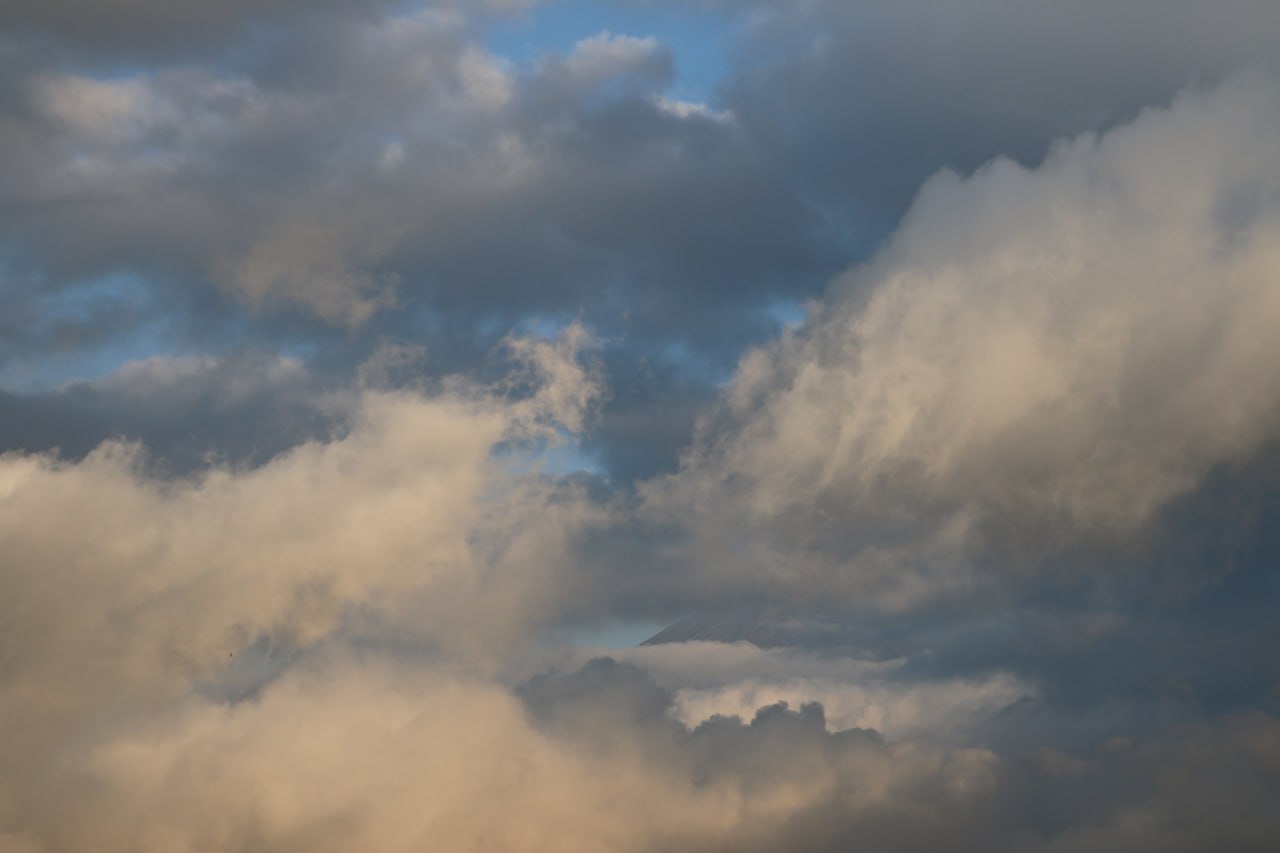
Cloud type: Nimbostratus